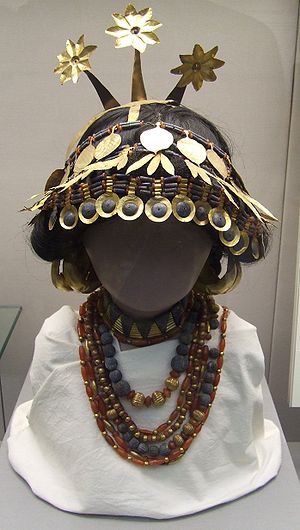
Sumer / Kultur / Materielt liv
En rekonstruktion i British Museum av hovedbeklædning og halsbånd båret af kvinder i en del sumeriske grave.
Sumer var en civilisation og en historisk region i det sydlige nu Irak, der er kendt som Civilisationens vugge. Den varede fra bosættelsen af Eridu i Ubaid-perioden – gennem Uruk-kulturen, den dynastiske periode – og frem til Babylons dominans i begyndelsen af 2. årtusinde f.Kr.